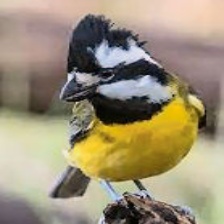
Species: CRESTED SHRIKETIT
Scientific name: FALCUNCULUS FRONTATUS